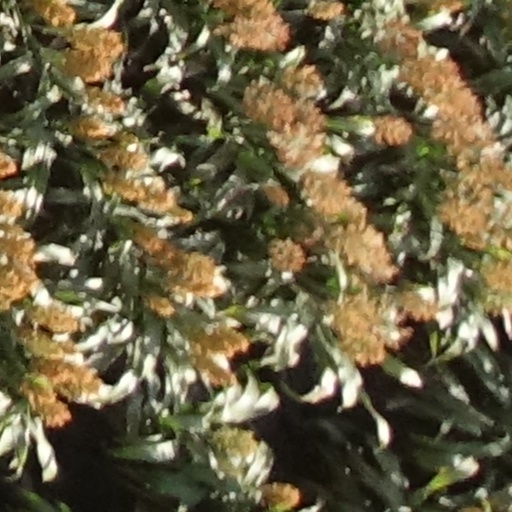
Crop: sorghum